Kilquade

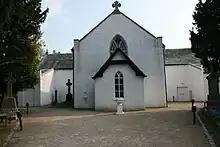
St Patrick's Church, Kilquade

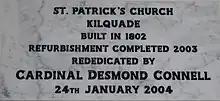
Church plaque

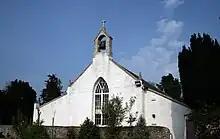
Church view

Kilquade, historically "Killcowade", is a townland and a Roman Catholic parish in north County Wicklow, Ireland. It lies between Kilpedder and Kilcoole, about one kilometre east of Junction 12 (Kilpedder) of the N11 national primary route. It is part of the barony of Newcastle and lies within both the civil parishes of Kilcoole and Newcastle Lower.